Ringerike Line

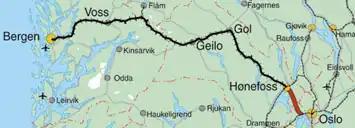
Map of the Bergen Railway.

Initial proposals for the Bergens Line route went from Hønefoss via Sandvika to Oslo Vestbanestasjon (Oslo V), but the proposal met technical and political restrictions. At the time Norway had two rail gauges: and narrow gauge . The former was taking predominance over the latter, with among others the Voss Line, the initial stage of the Bergen Line from Bergen to Voss, being converted from narrow to standard gauge. Drammenbanen, that connected Sandvika to Oslo, was narrow gauge, as was most of the rest of the western network, including the Vestfold Line; hundreds of kilometers of railway would have to be converted.